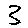
Label: 3